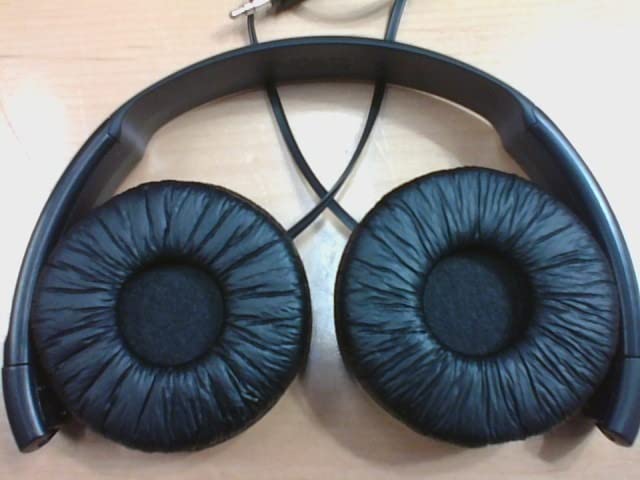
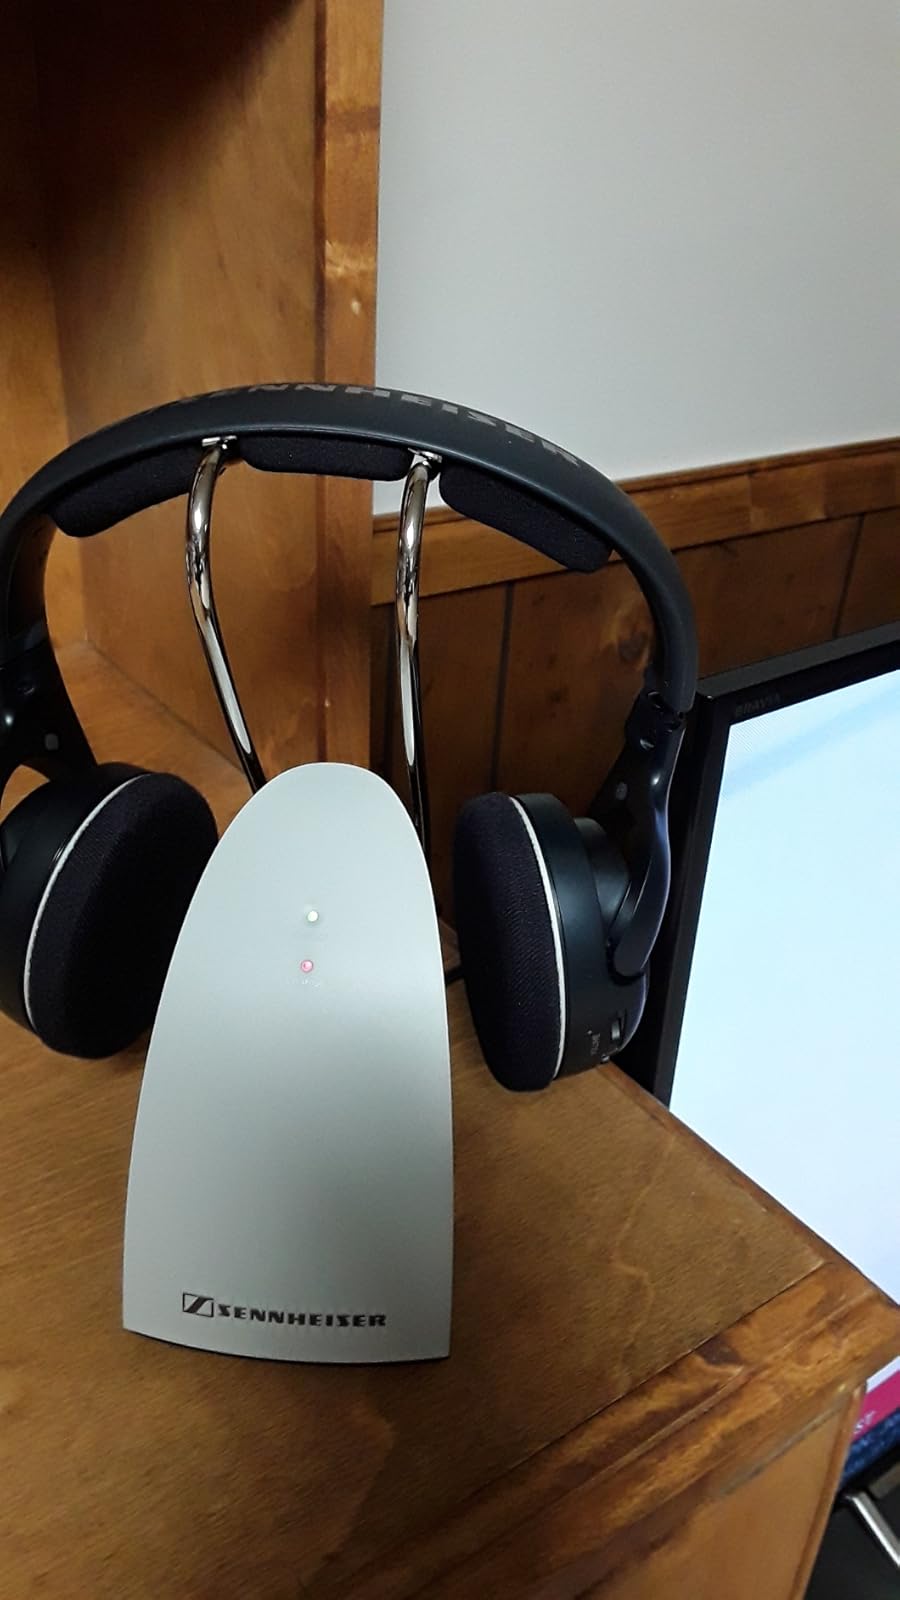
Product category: headphones
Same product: no